British Rail Class 116

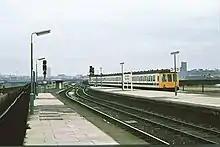
Class 116 wearing WMPTE livery on approach to Birmingham Moor Street.

The 116 was extensively used in South Wales, being belatedly introduced on 2 December 1957 in the Cardiff Valley region. Originally intended to be introduced in September, a lack of vehicles caused the delay into service. They were housed at Canton depot. Just as in the Birmingham region, the new trains were heavily advertised. The units were used for the next 30 years almost exclusively in the South Wales area, but did occasionally work services to Bristol and Bath.